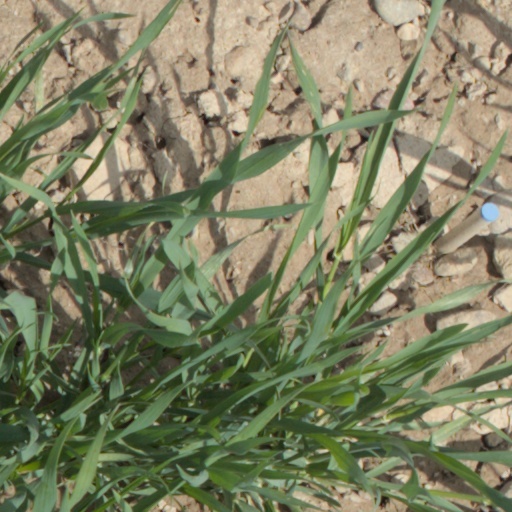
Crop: wheat